The Seventh Dwarf

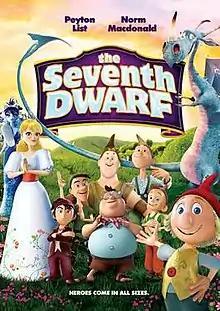
German theatrical release poster

The Seventh Dwarf is a 2014 German animated musical comedy film directed by Boris Aljinovic and Harald Siepermann based upon the fairy tale "Sleeping Beauty" and characters from another fairy tale, "Snow White and the Seven Dwarfs". It is a sequel to the films "7 Dwarves – Men Alone in the Wood" (2004) and "7 Dwarves: The Forest Is Not Enough" (2006), and is the first film in the series that is animated.